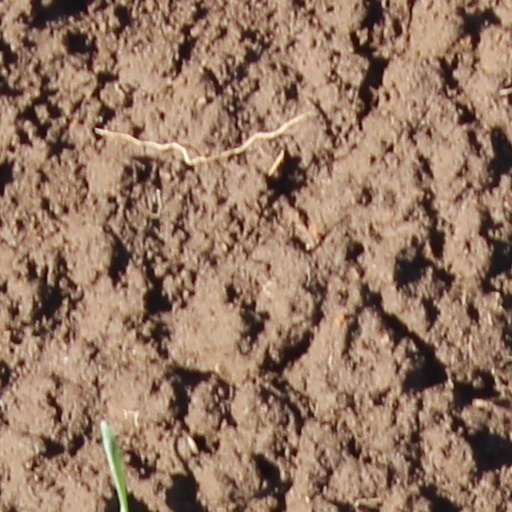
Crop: wheat